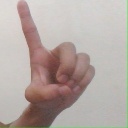
अक्षर: ड